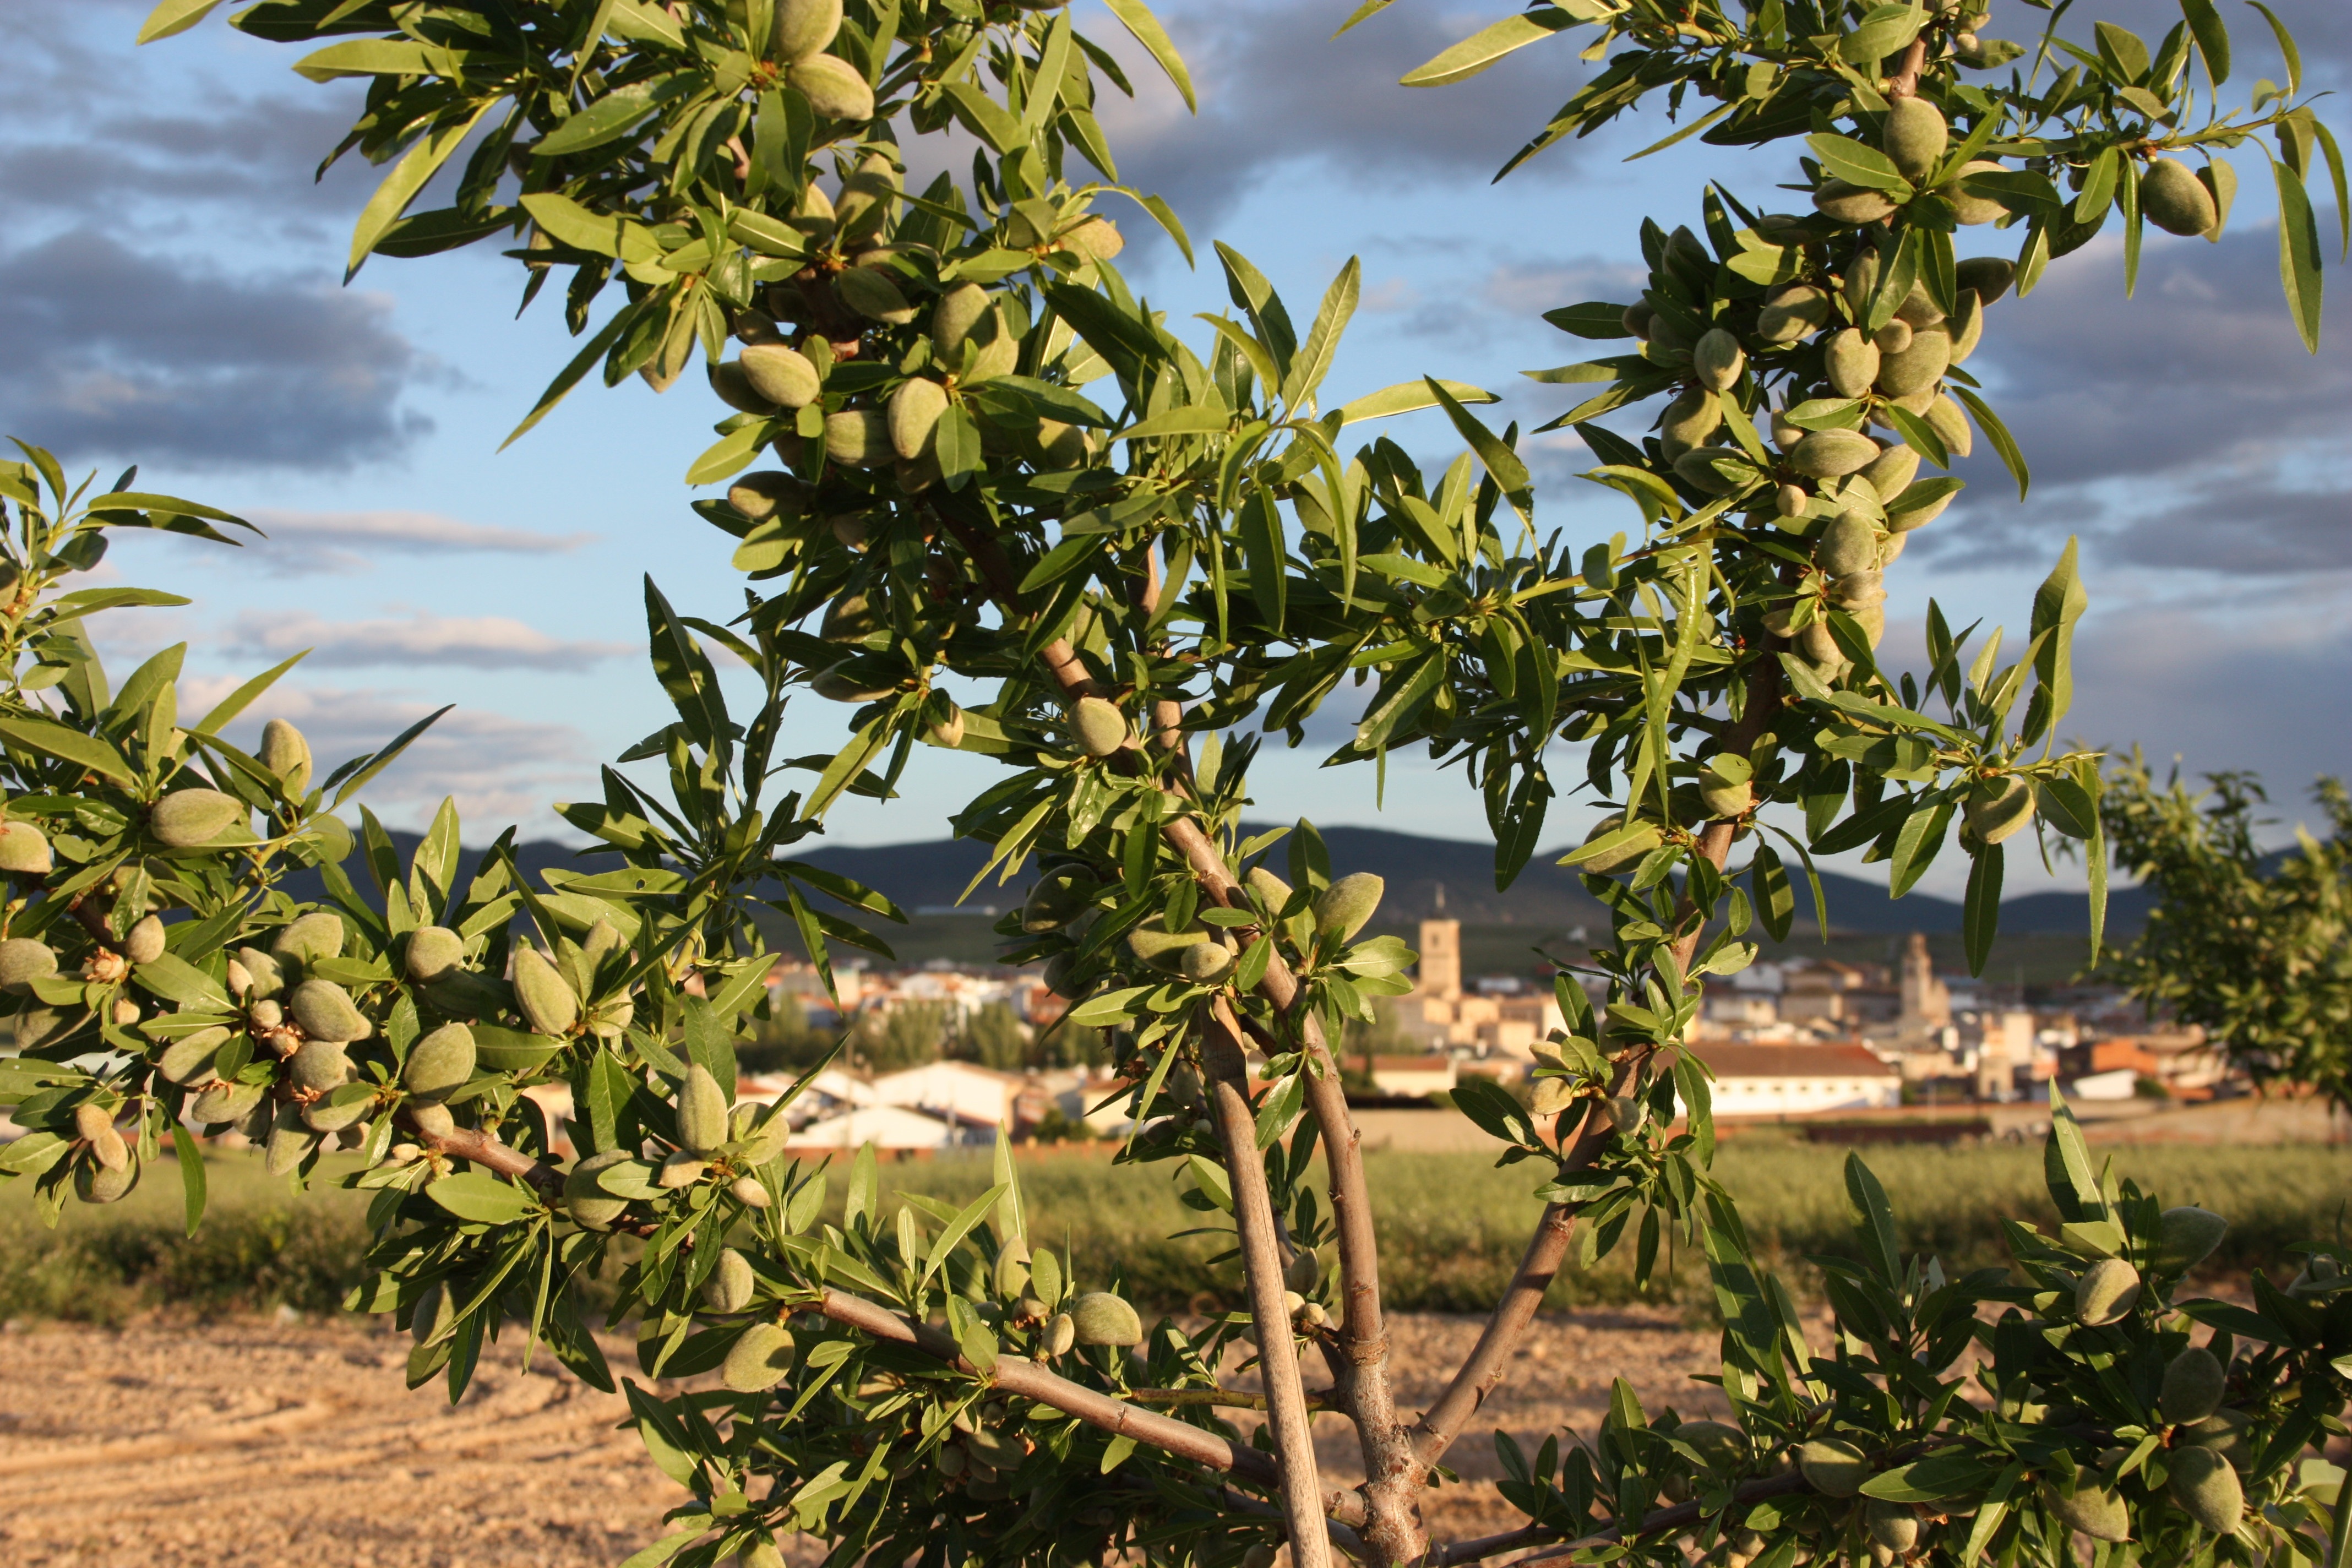
tree, branch, blossom, plant, fruit, flower, food, spring, produce, vegetable, evergreen, botany, agriculture, flora, shrub, almonds, flowering plant, woody plant, land plant, almond trees